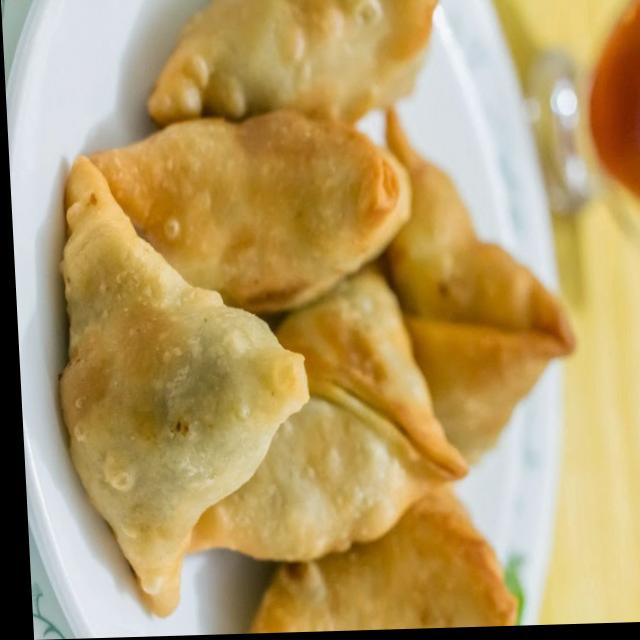
Dish: samosa